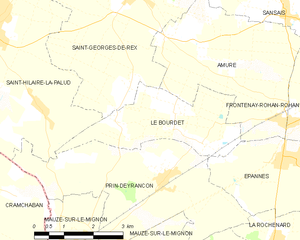
Carte des communes françaises Le Bourdet